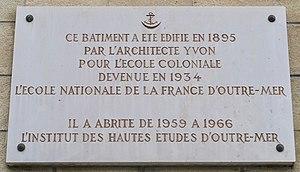
Plaque sur l'ancienne École coloniale, 2 avenue de l'Observatoire (Paris, 6e).
L’École nationale de la France d’outre-mer est une école française qui formait les cadres de l'administration coloniale. L'école se situait au 2, avenue de l'Observatoire à Paris.